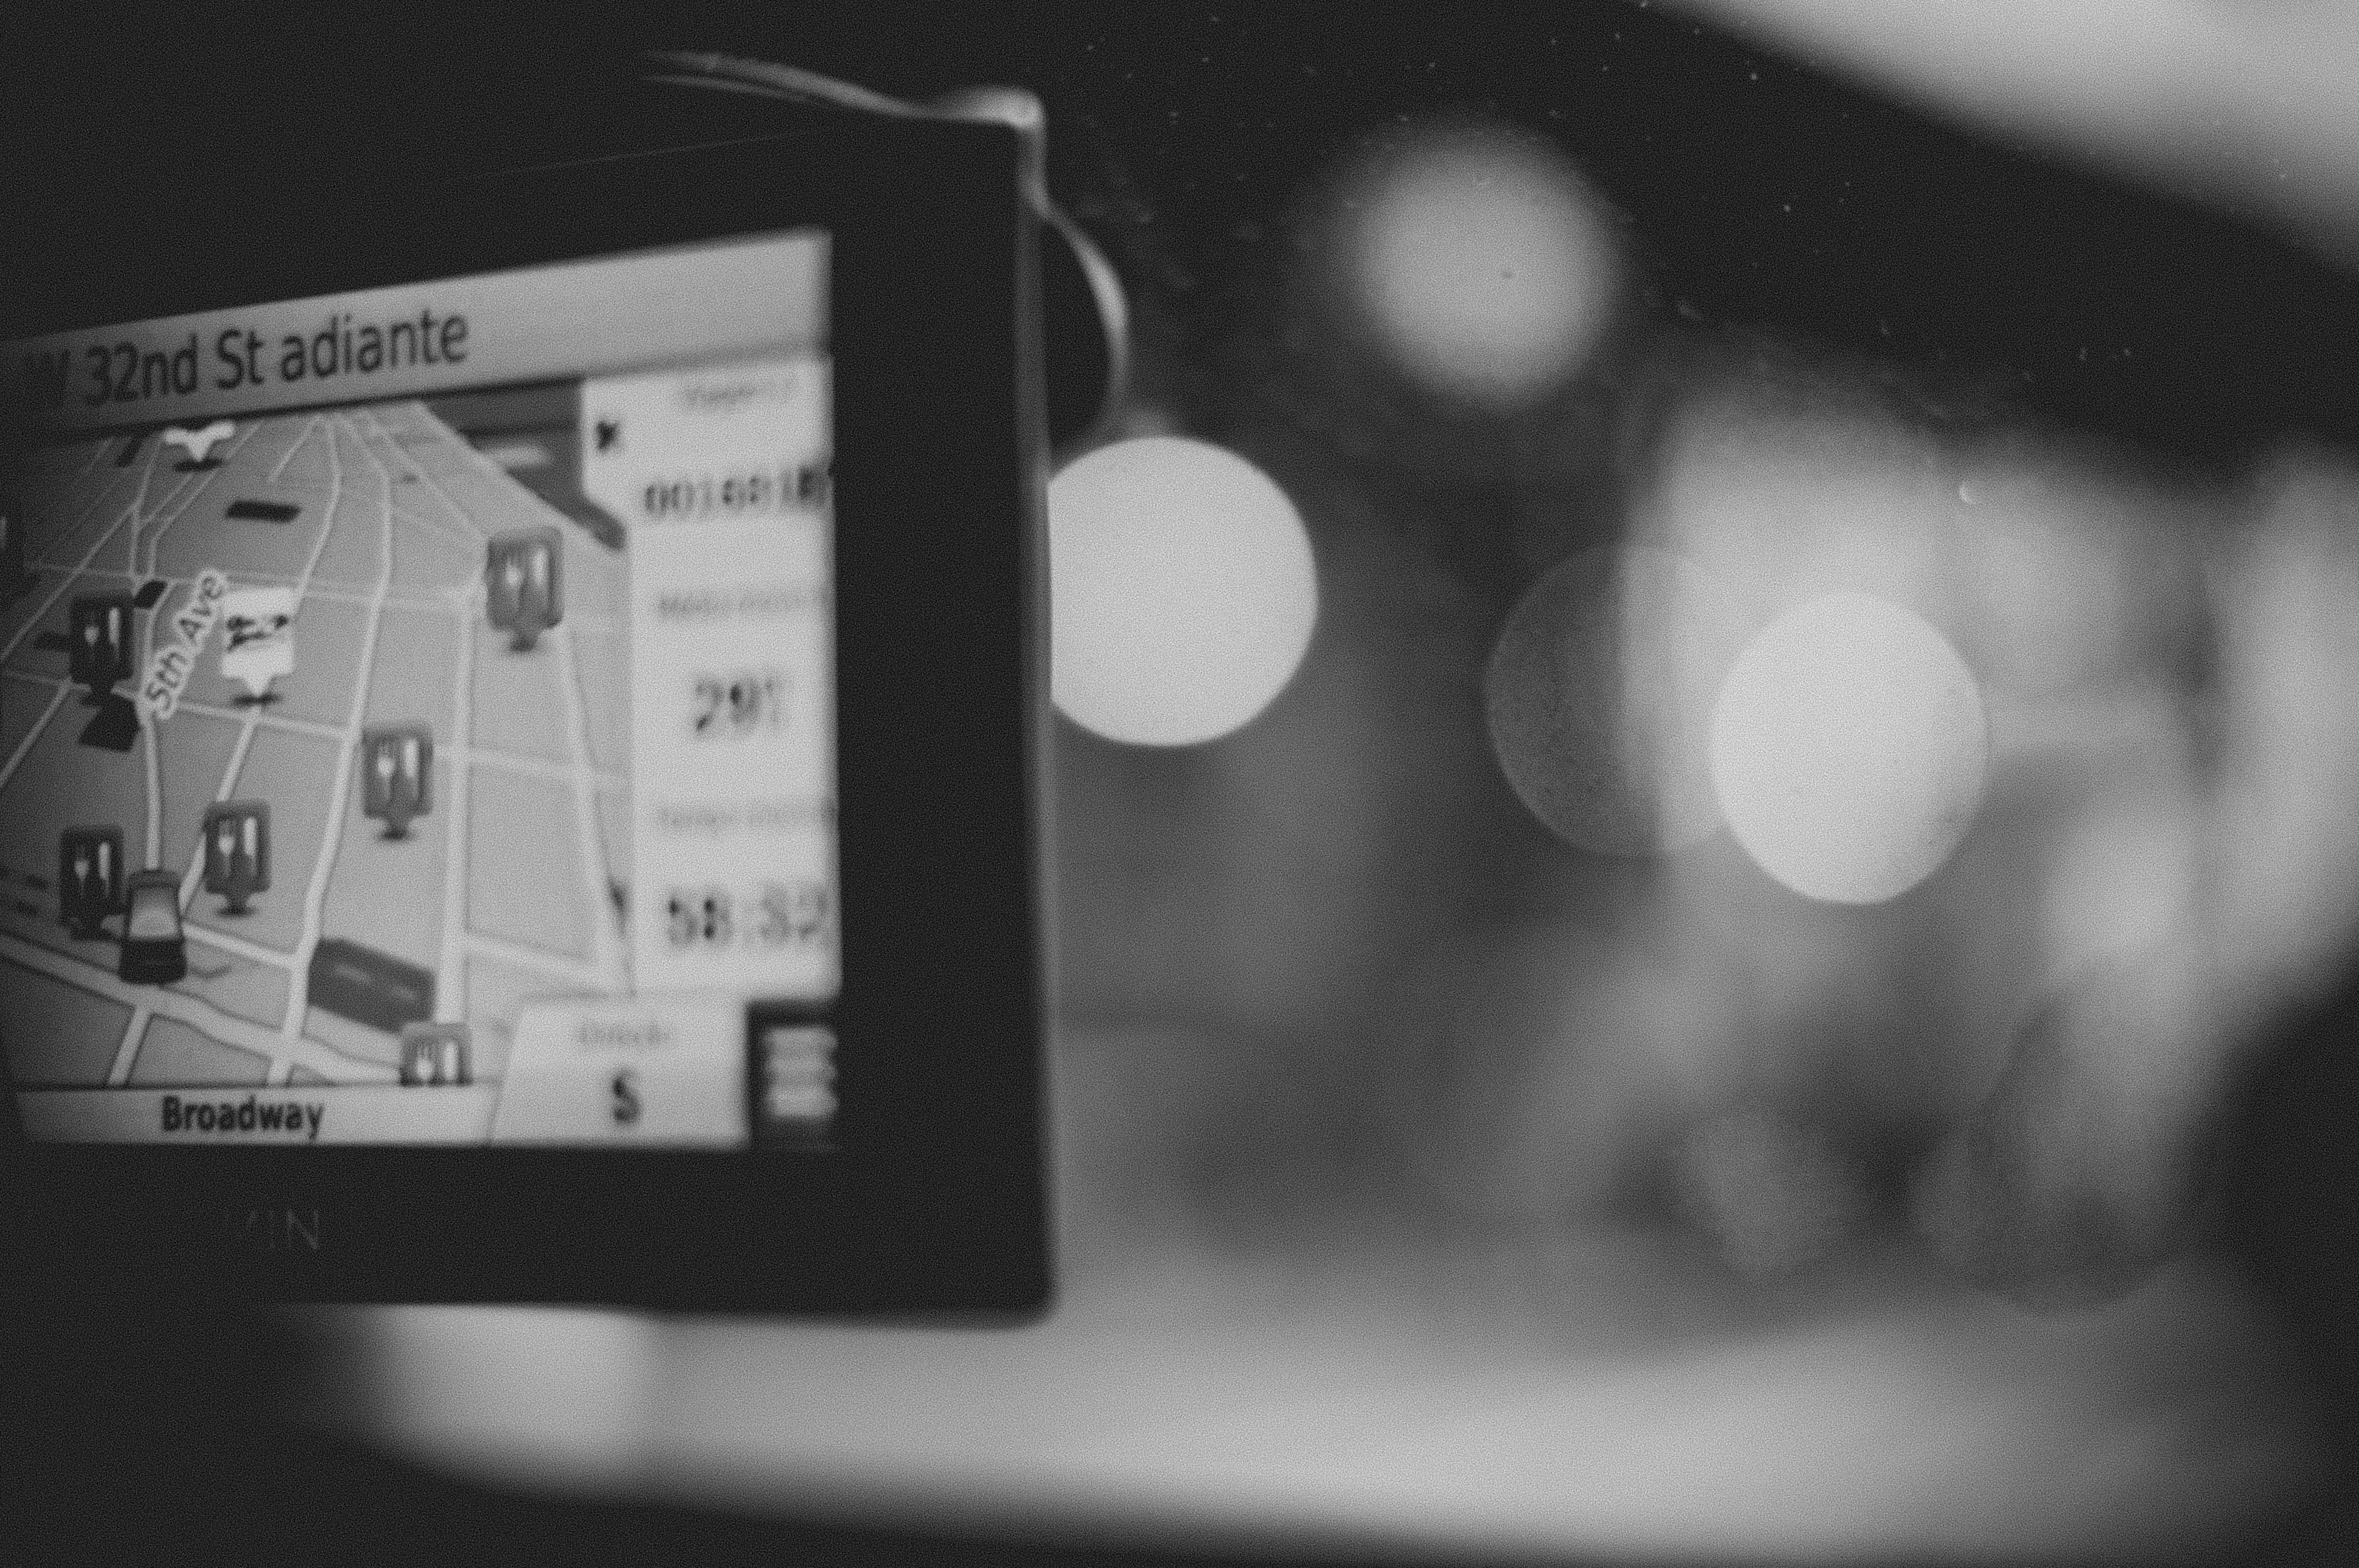
hand, light, black and white, white, photography, black, monochrome, image, monochrome photography